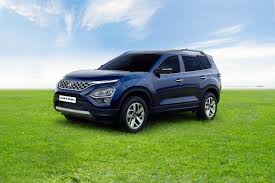
Label: noambulance